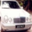
Label: automobile